Robert Craig (Medal of Honor)

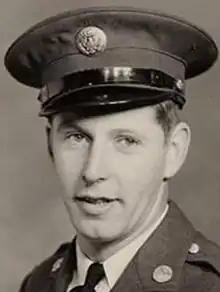

Robert Craig (June 7, 1919 – July 11, 1943) was a Scottish-born U.S. Army infantry officer and recipient of the Medal of Honor for heroic service during the Allied invasion of Sicily in World War II.